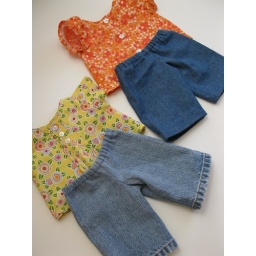
yellow top - tucked front with decorative buttons. orange top - daisy buttons in front